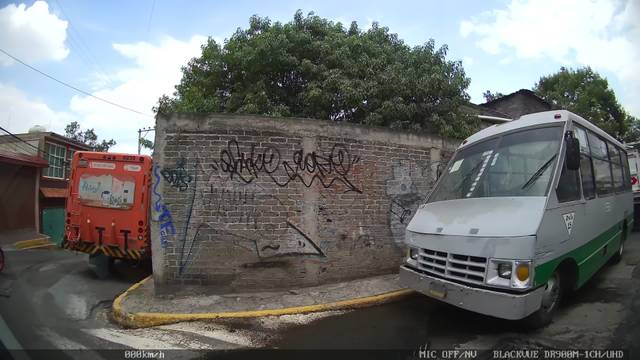
Region: Mexico
Coordinates: 19.355, -99.093